007: Licence to Kill

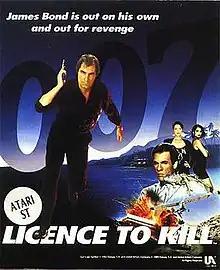
Atari ST Cover art

007: Licence to Kill is a 1989 video game based on the James Bond film of the same name, developed by Quixel and published by Domark in 1989. It was released for Amiga, Amstrad CPC, Atari ST, BBC Micro, Commodore 64, DOS, MSX and ZX Spectrum.